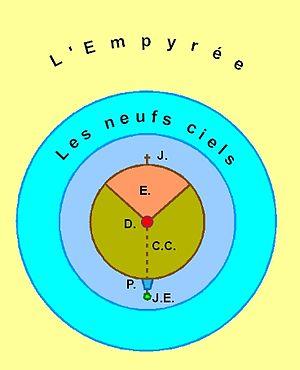
La Comédie ou la Divine Comédie est un poème de Dante Alighieri écrit en tercets enchaînés d'hendécasyllabes en langue vulgaire florentine. Composée, selon la critique, entre 1303 et 1321, la Commedia est l'œuvre de Dante la plus célèbre et l'un des plus importants témoignages de la civilisation médiévale. Connue et étudiée dans le monde entier, elle est tenue pour l'un des chefs-d'œuvre de la littérature.